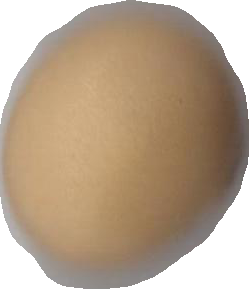
Variety: Dega